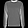
Label: Pullover